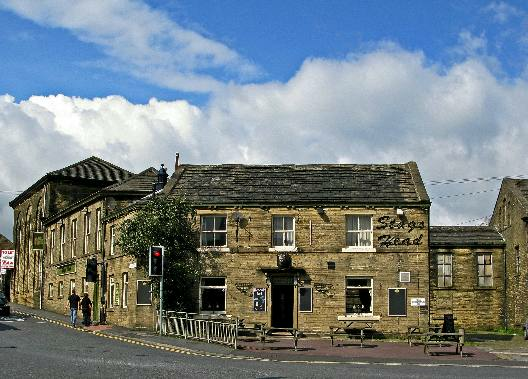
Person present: No